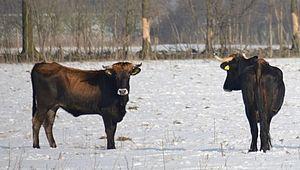
Le programme Tauros, anciennement connu sous le nom de projet TaurOs, est une coopération entre la fondation néerlandaise Stichting Taurus et des universités telles que l'université de Wageningen. Il s'agit d'un effort international pour créer une race de bétail qui soit la plus proche possible de l'aurochs éteint, ancêtre sauvage du bétail domestique, et qui remplisse le rôle écologique autrefois exercé par l'aurochs au sein des écosystèmes européens.